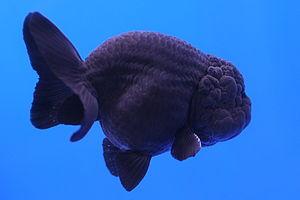
Le ranchu, variété fantaisie de poissons rouges, a été développé au Japon. Il est désigné comme le "roi des poissons rouges" par les Japonais.